Josh Mason

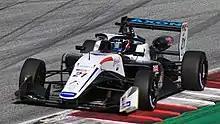
Mason racing in the 2021 Euroformula Open at the Red Bull Ring.

For 2021, Mason moved to the Euroformula Open Championship, driving for Double R Racing. His best result came at a wet Hungaroring, finishing fourth, as he ended up ninth in the standings, significantly ahead of rookie teammate Zdeněk Chovanec.